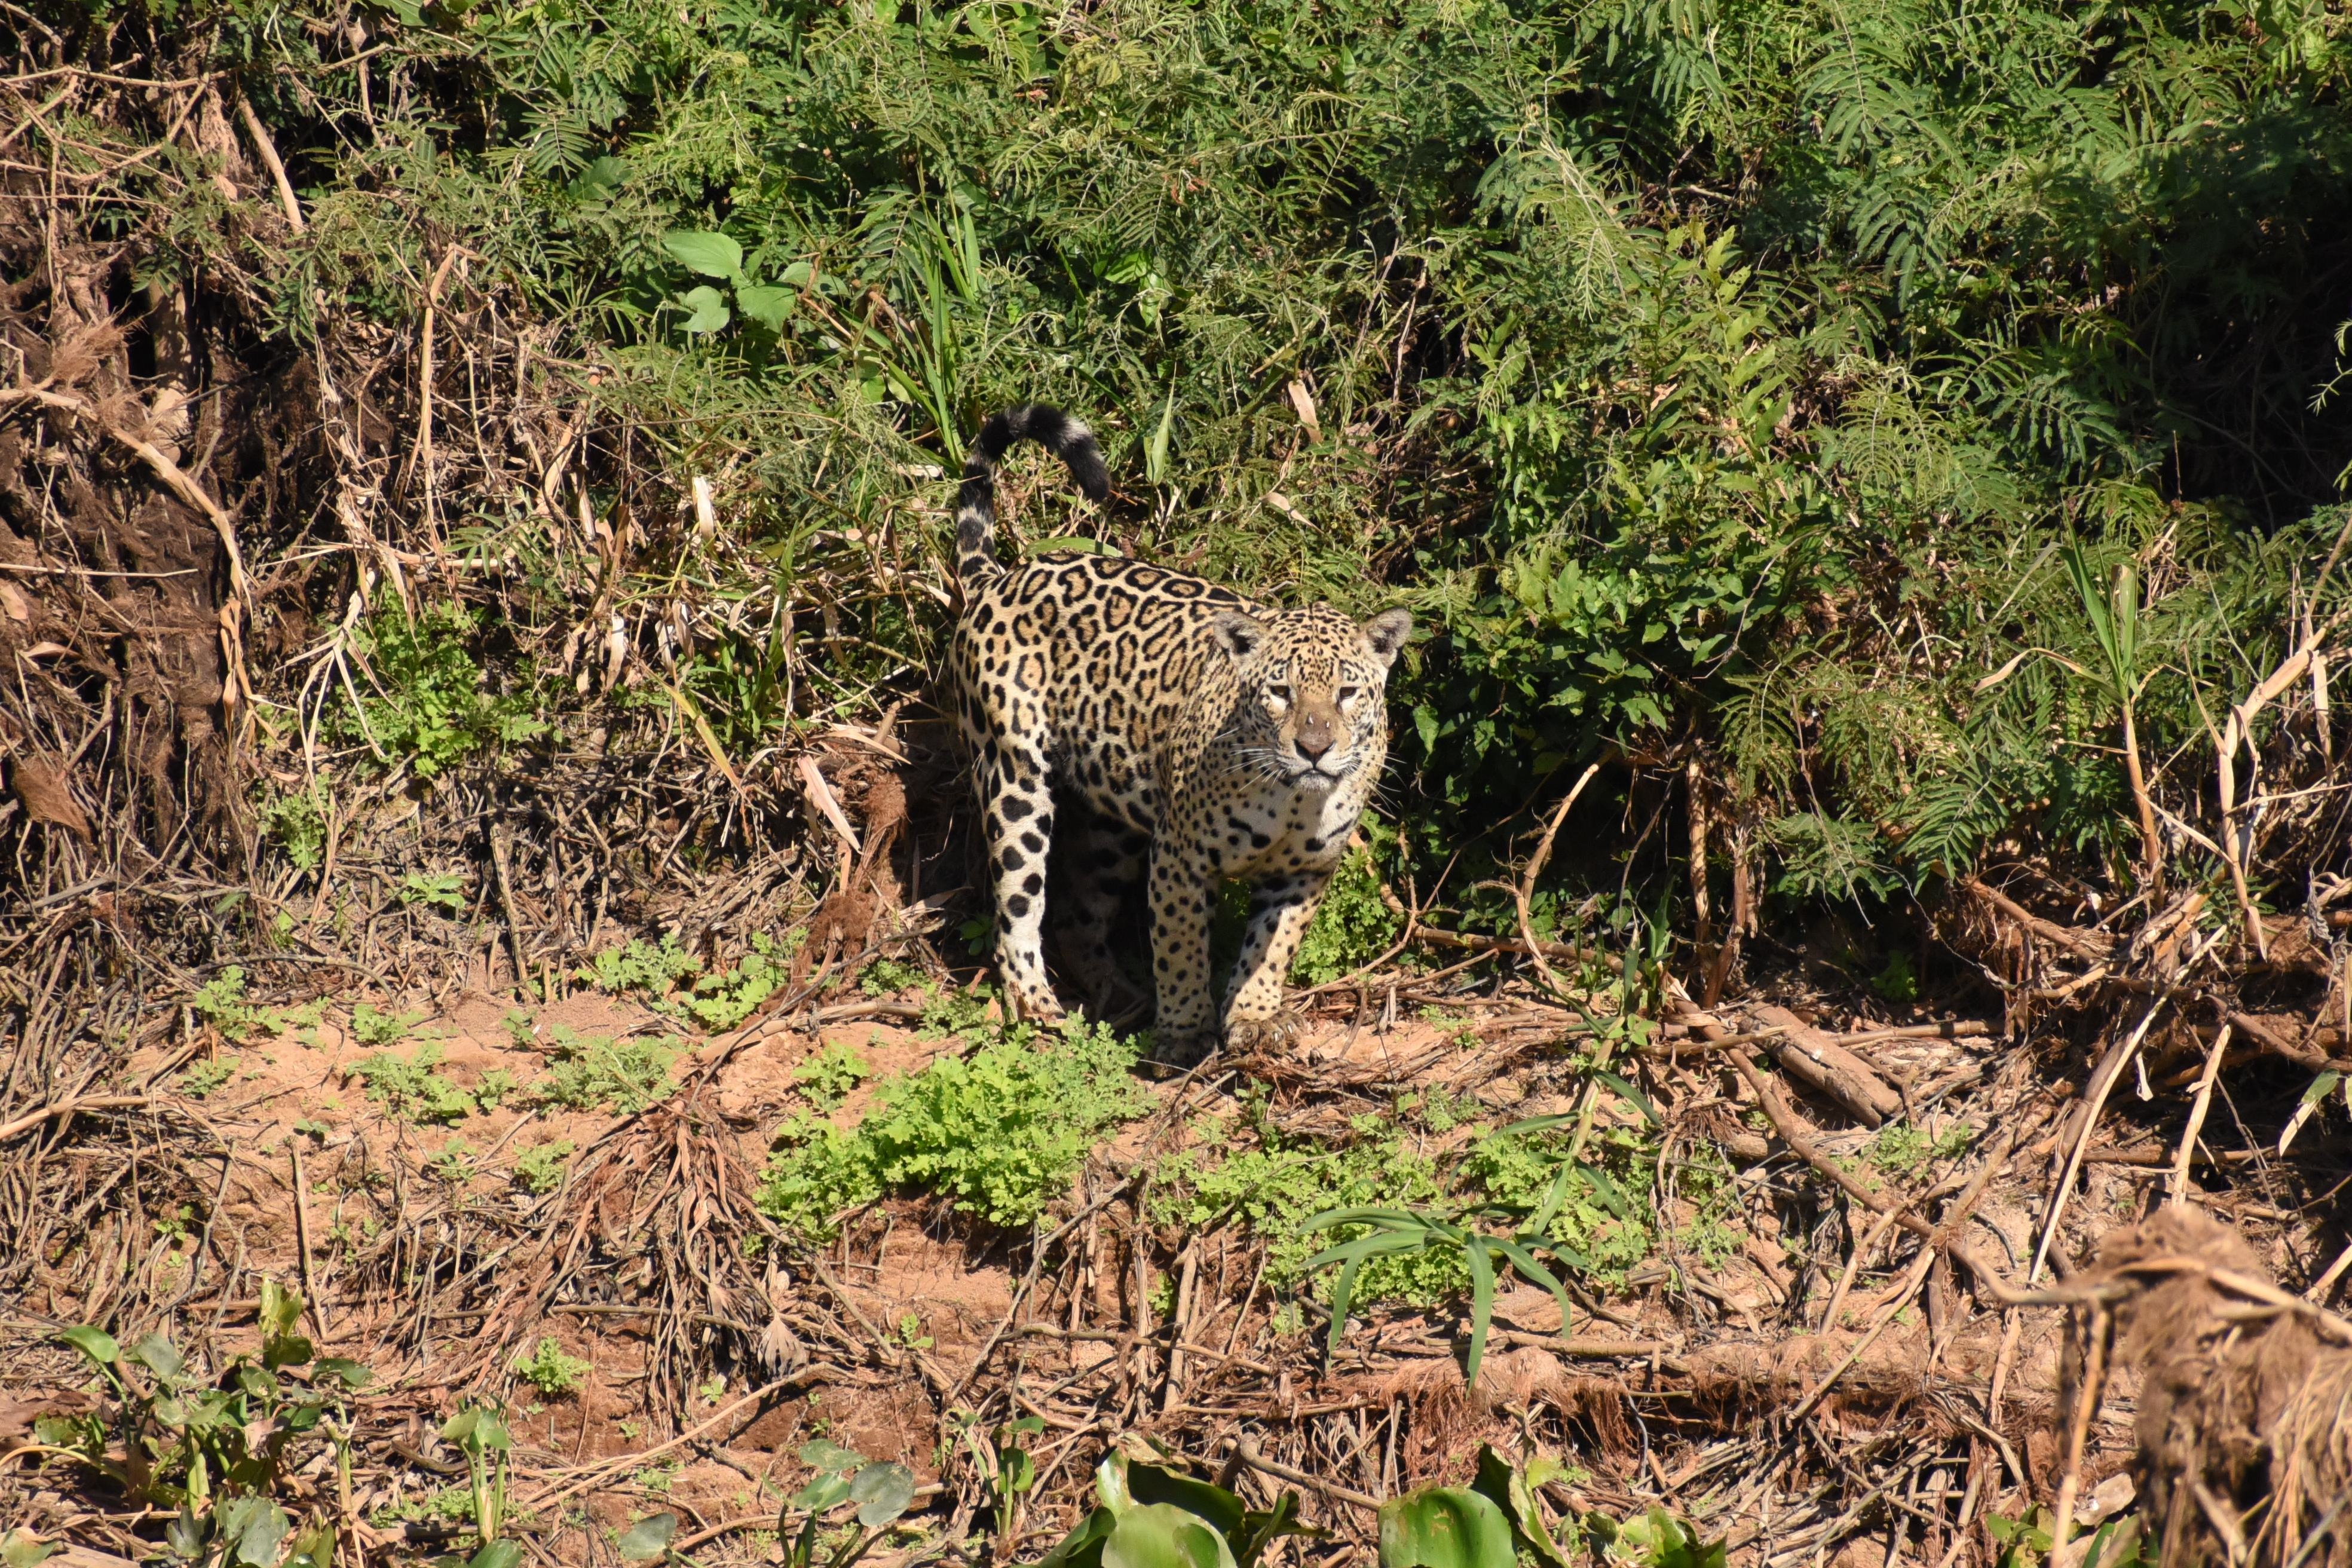
Jaguar: Marcela